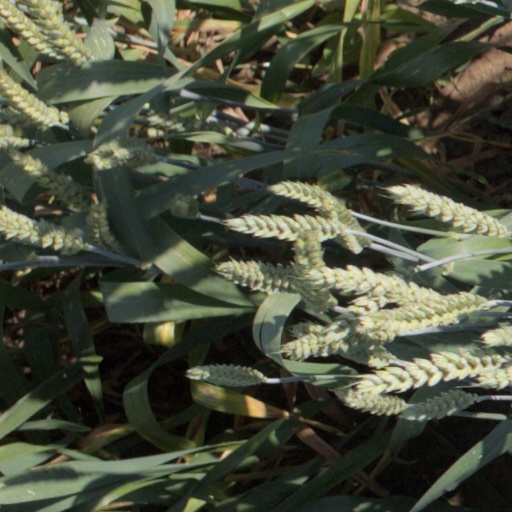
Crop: wheat